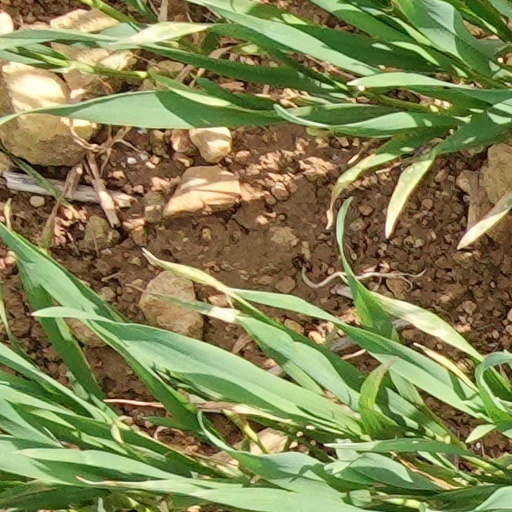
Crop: wheat